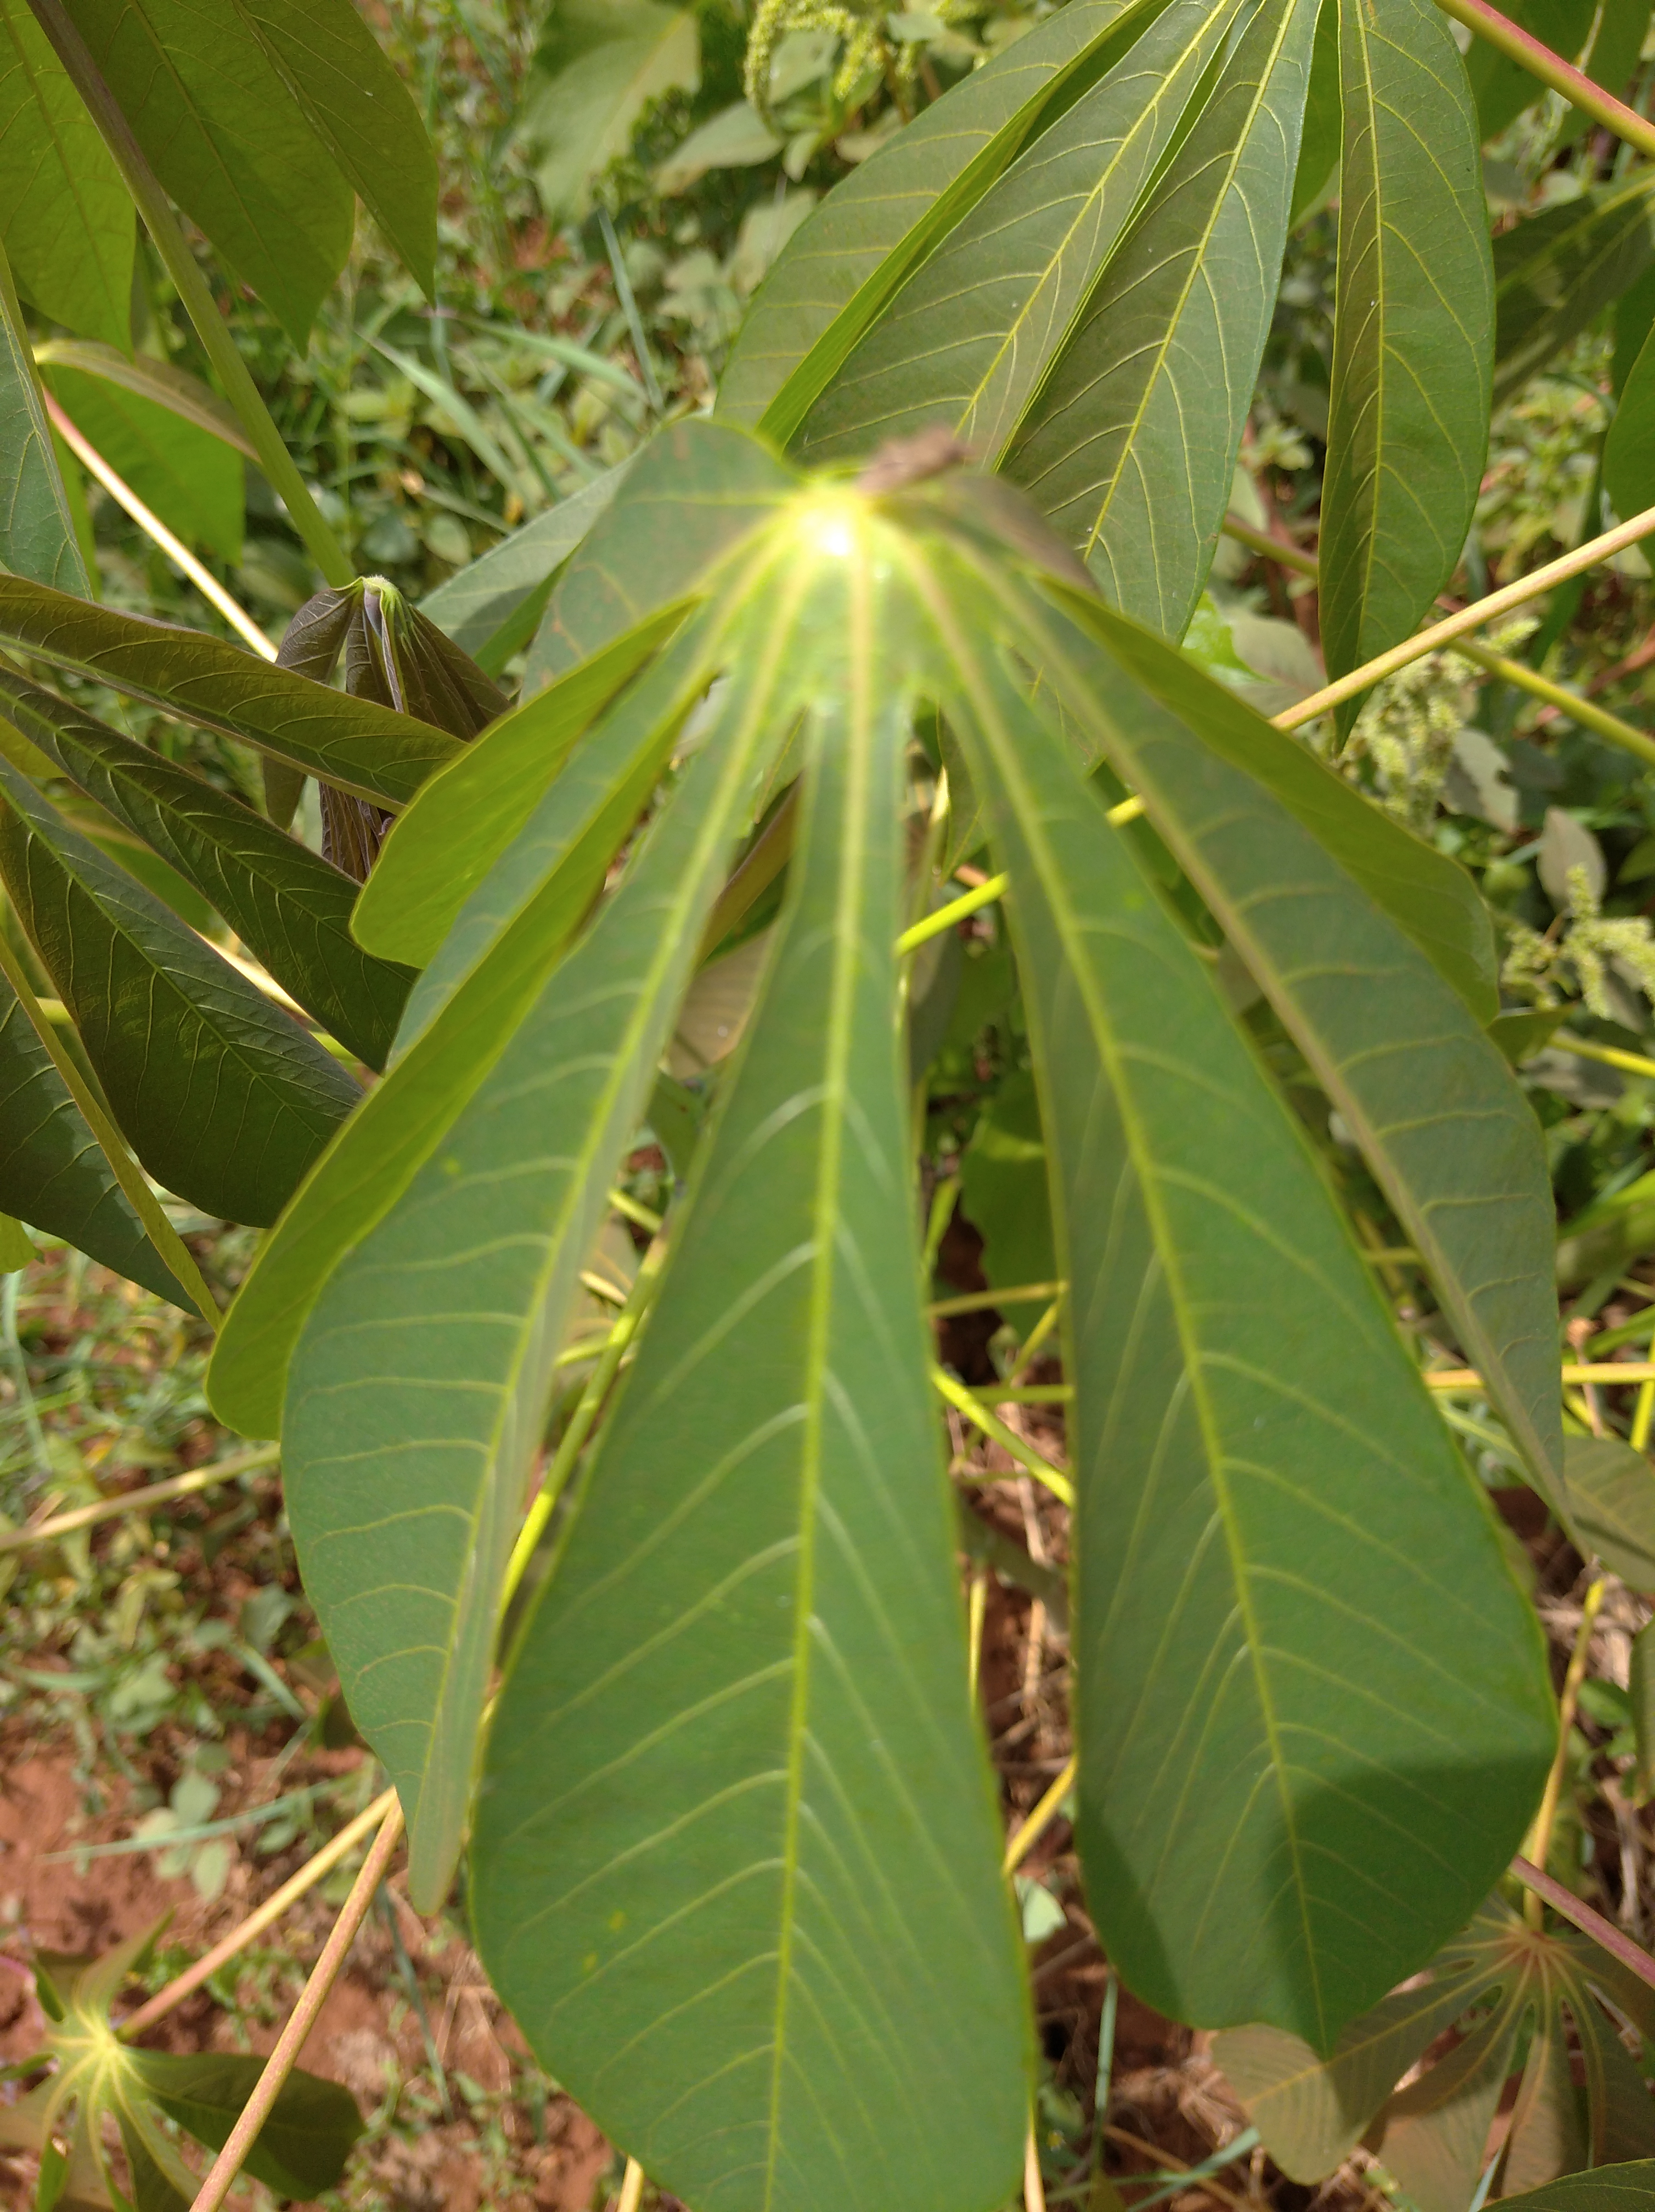
Label: healthy